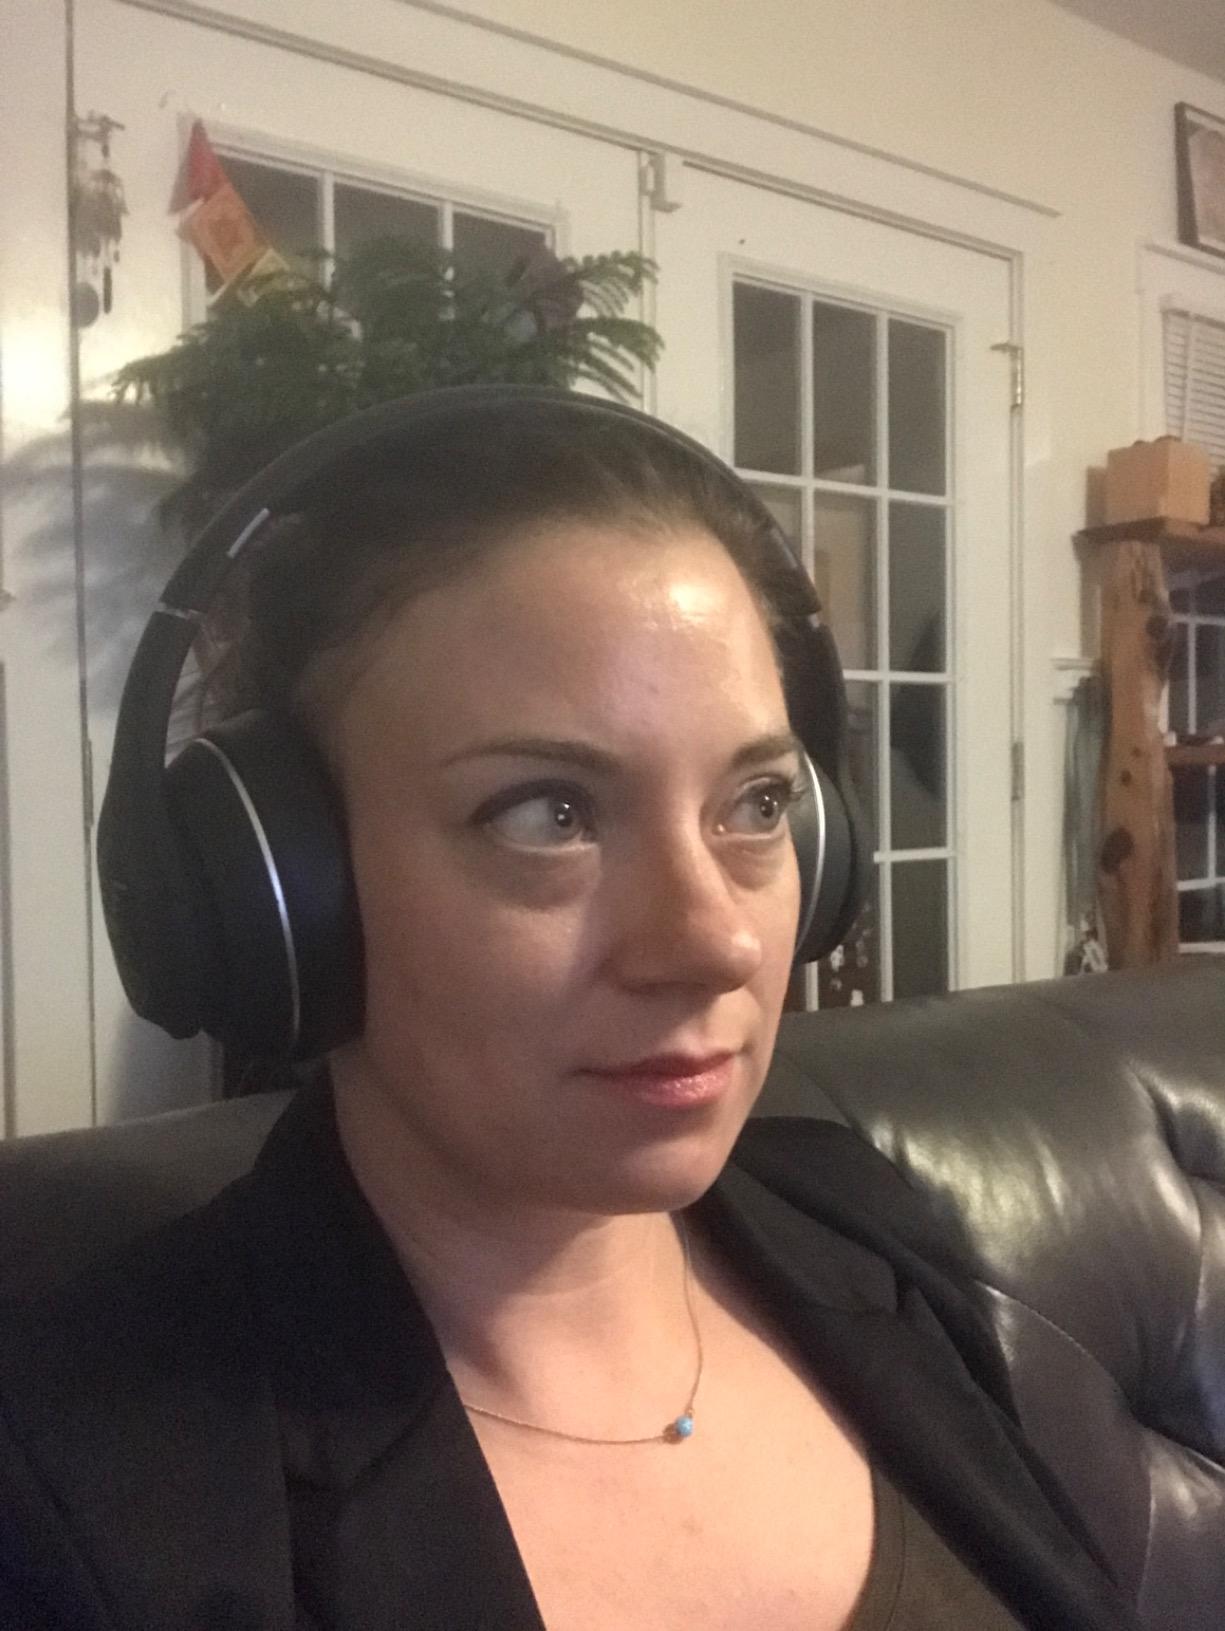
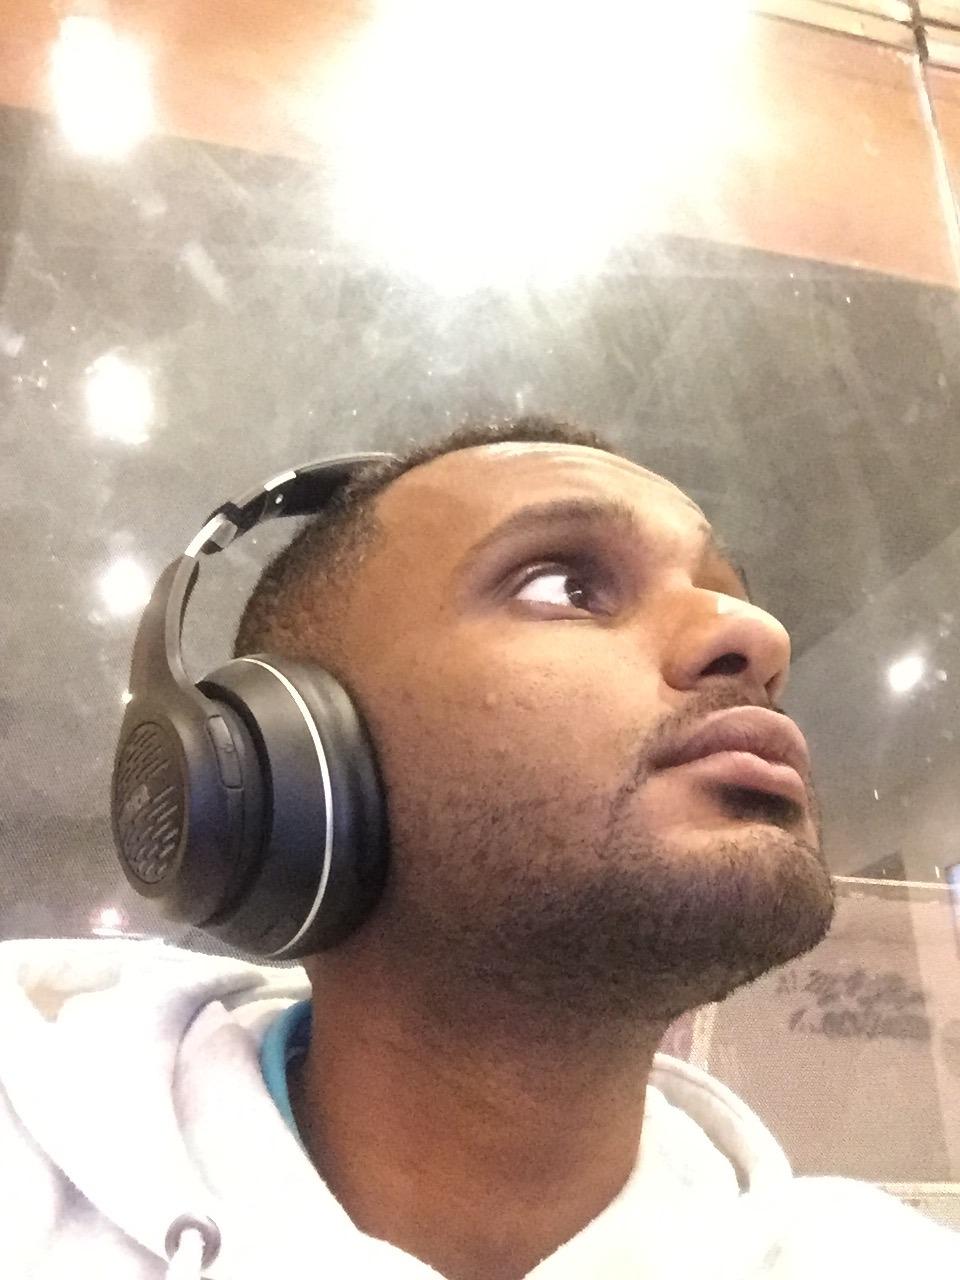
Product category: headphones
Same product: yes